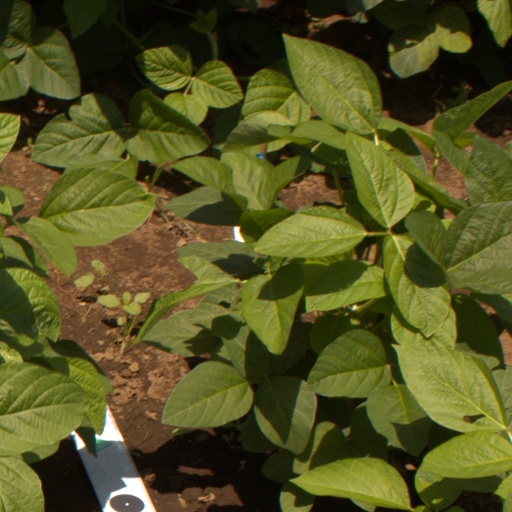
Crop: soybean